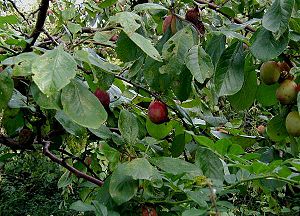
Blommetræ
Begyndende modning af blommerne.
Begyndende modning af blommerne.
Blomme er et lille træ med søde, 20-50 mm store, hængende frugter, der er røde, gule, grønne eller blå. Blomme ligner Mirabel, men bladene er matte, over 4 cm lange og mere eller mindre hårede.